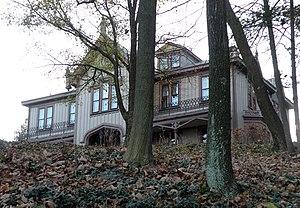
Ross Township est un township, situé dans le comté d'Allegheny, en Pennsylvanie, aux États-Unis. En 2010, il comptait une population de 31 105 habitants. Il est incorporé en 1809.